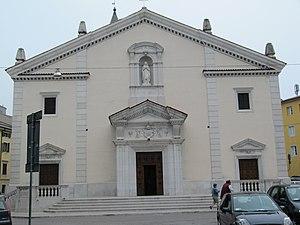
La cathédrale de Gorizia est une église catholique romaine de Gorizia, en Italie. Il s'agit de la cathédrale de l'archidiocèse de Gorizia. C'est en cette église que se déroulèrent les obsèques du comte de Chambord en 1883.
L'archidiocèse de Gorizia est un des archidiocèses de l'Église catholique en Italie.
La liste suivante recense les cathédrales en Italie.